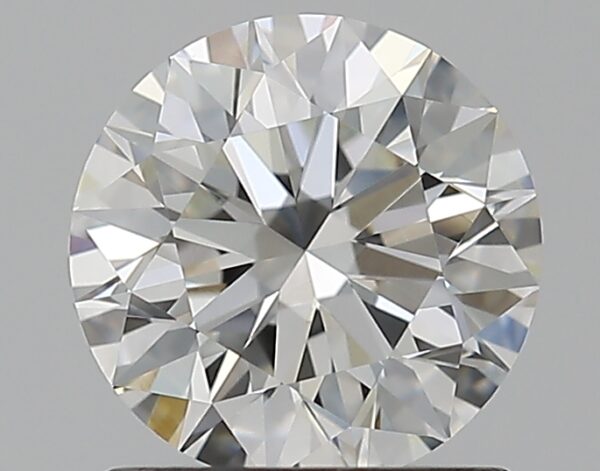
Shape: round
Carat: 1.02
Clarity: VVS2
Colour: G
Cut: EX
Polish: EX
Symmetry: EX
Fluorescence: N
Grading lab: GIA
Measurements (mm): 6.37 x 6.41 x 4.01